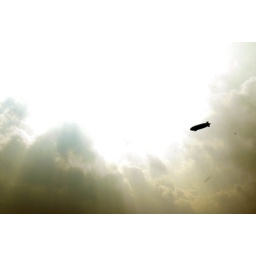
the sky above my office